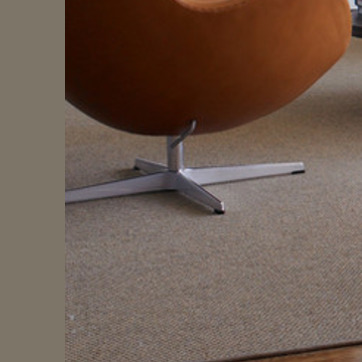
Material: metal